Describe the emotion expressed in this image:  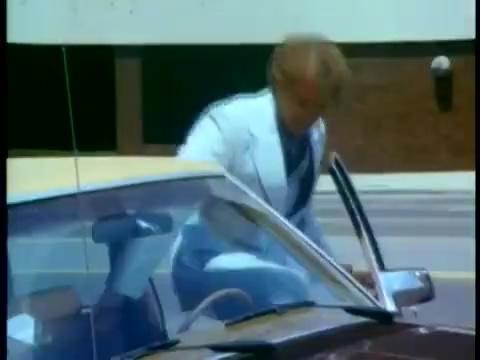
This person displays Pain, valence and arousal with low intensity.